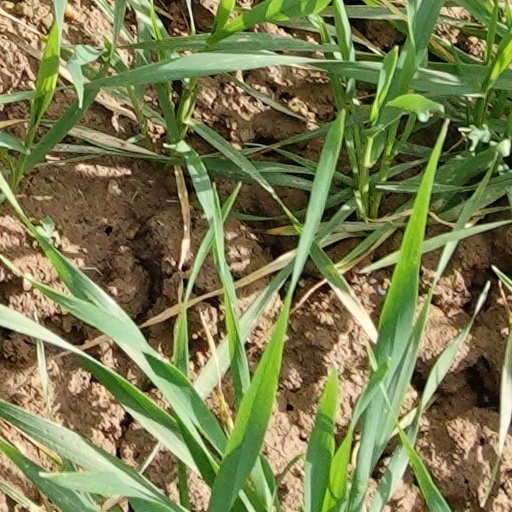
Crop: wheat